German Renewable Energy Sources Act

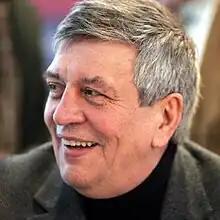
Hermann Scheer (2008), who together with Hans-Josef Fell, helped develop the original EEG legislation in 1999

The Renewable Energy Sources Act or EEG is a series of German laws that originally provided a feed-in tariff (FIT) scheme to encourage the generation of renewable electricity. The specified the transition to an auction system for most technologies which has been finished with the current version EEG 2017.